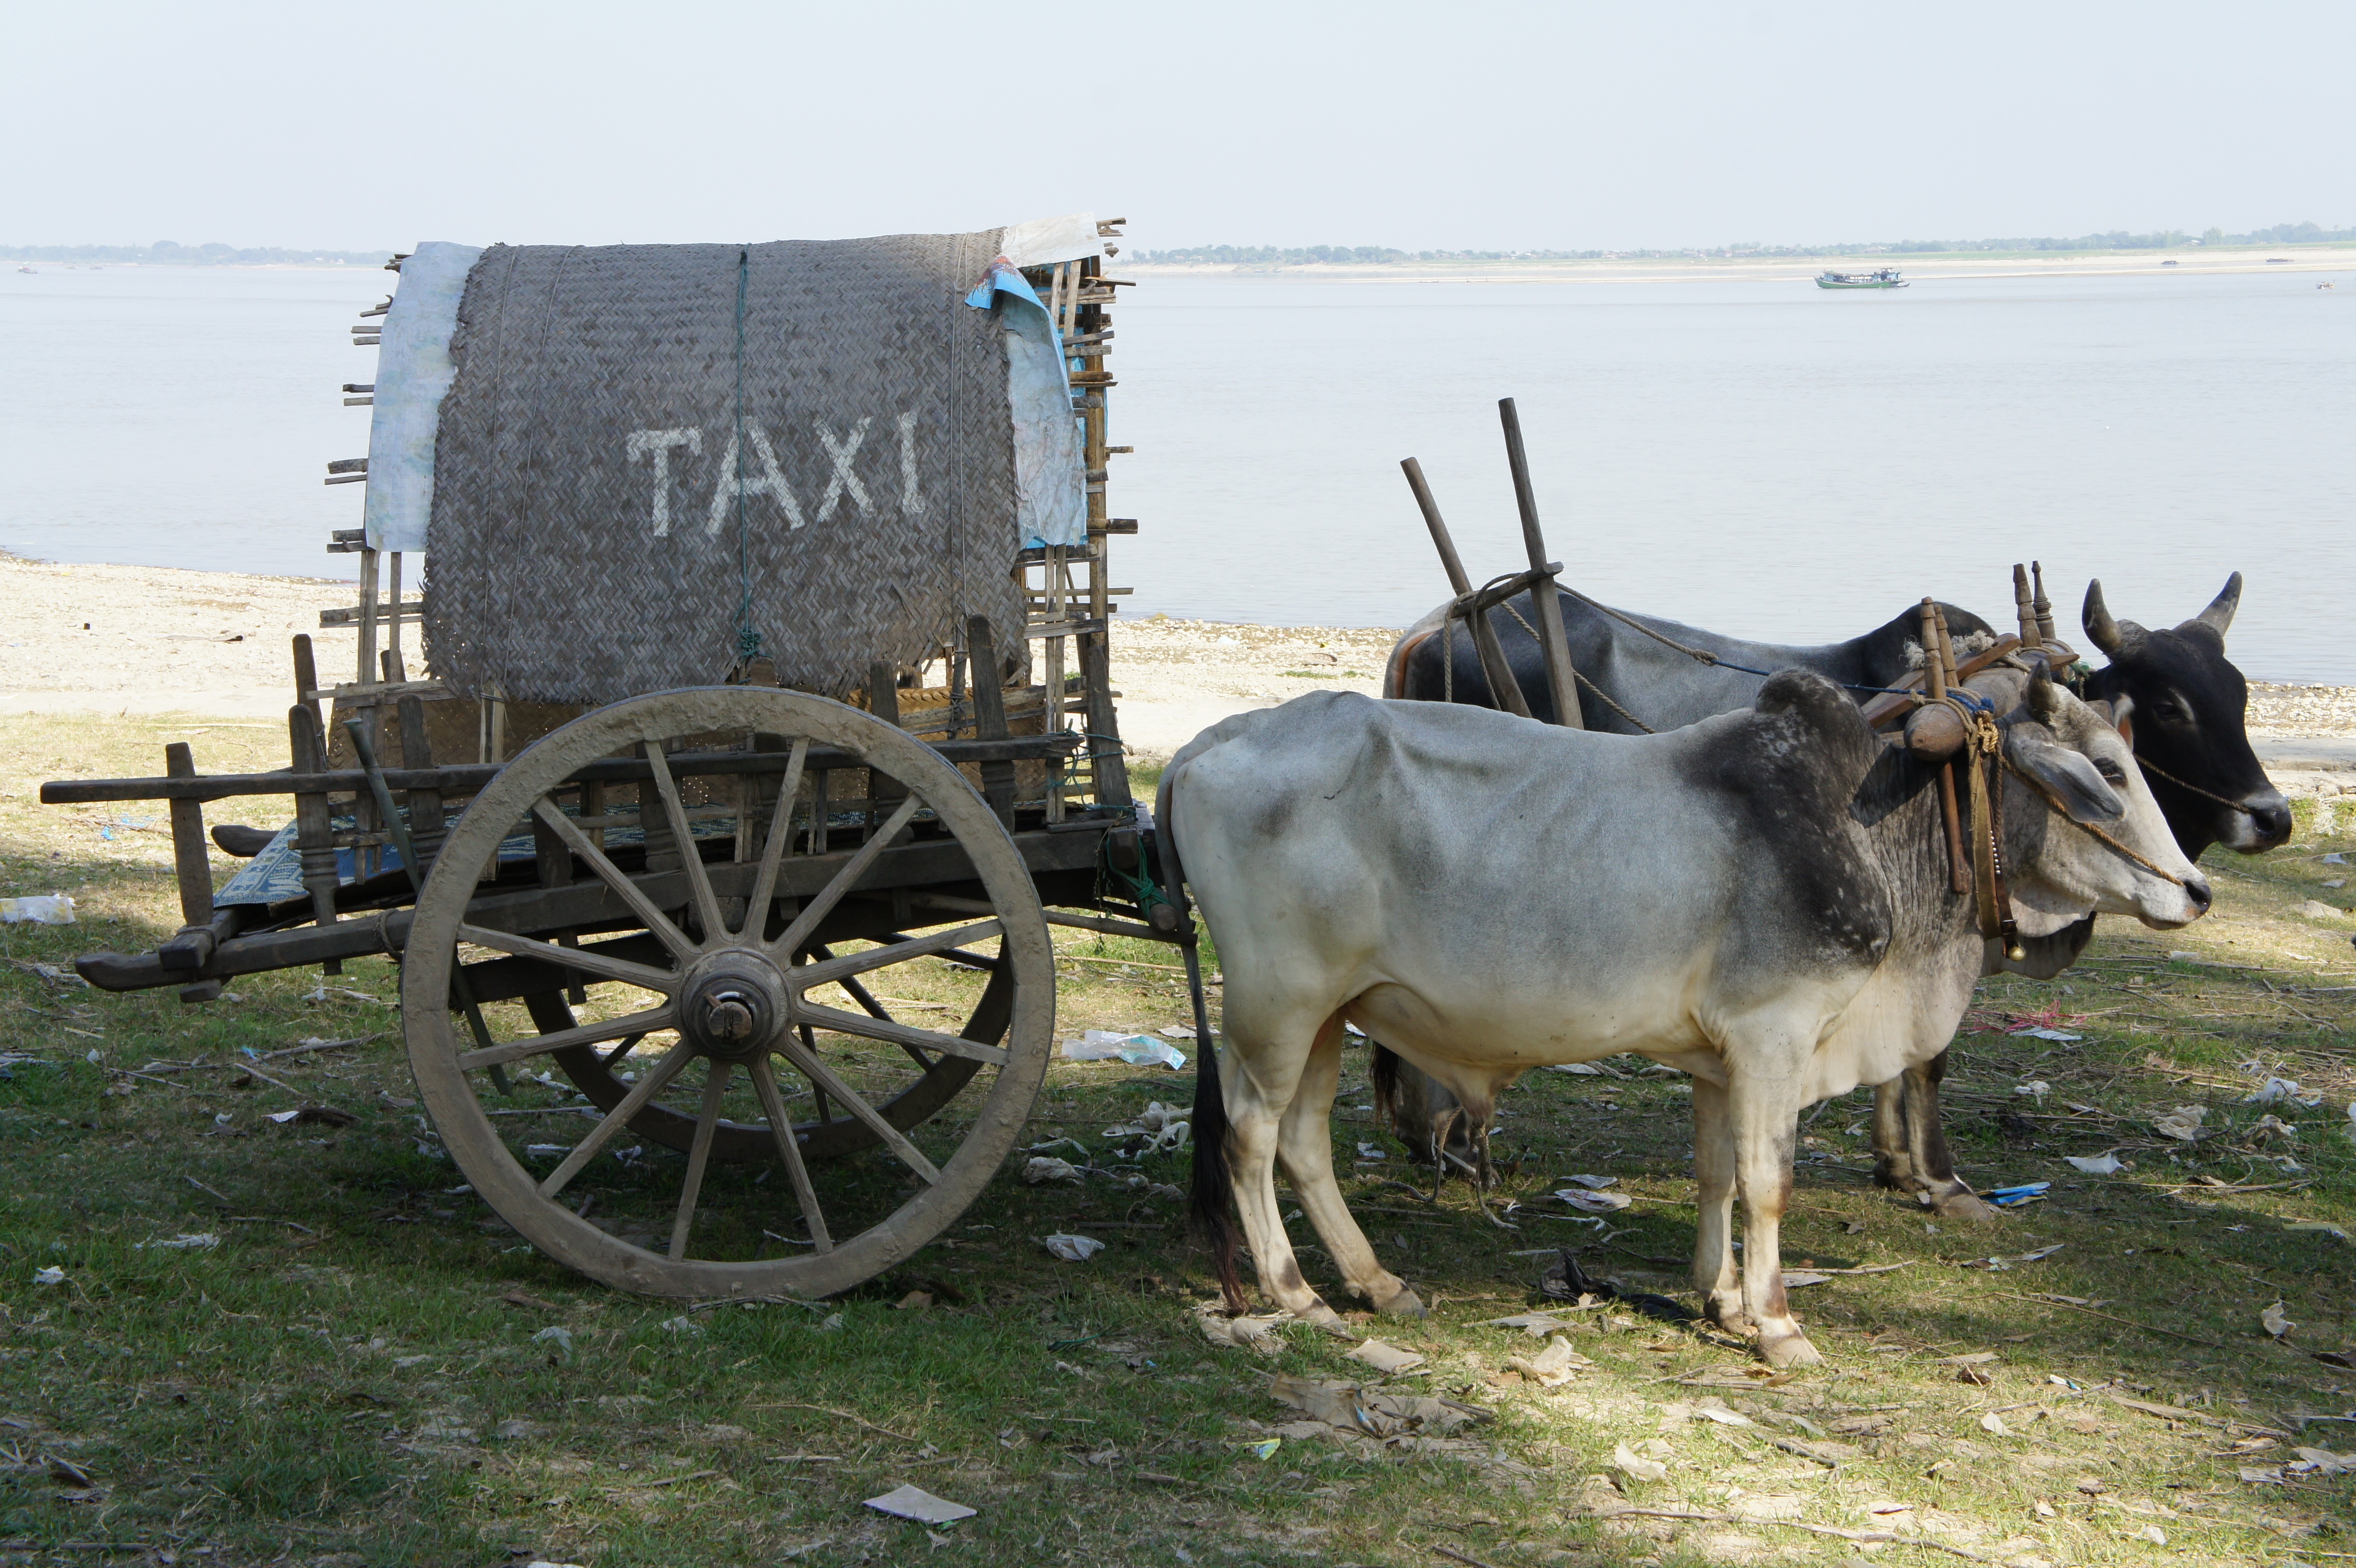
cart, taxi, transport, cattle, vehicle, tourists, carriage, myanmar, ox, pack animal, horse harness, horse and buggy